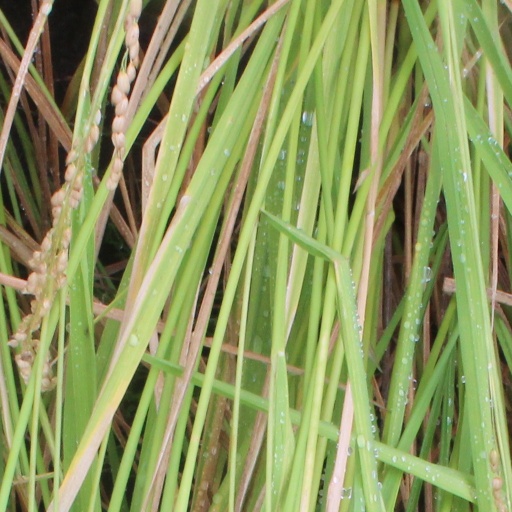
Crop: rice